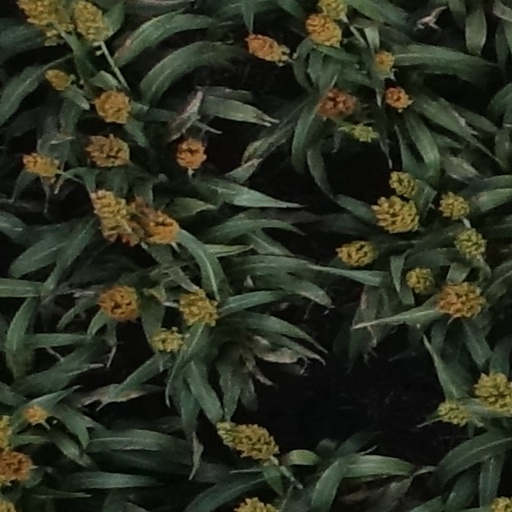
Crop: sorghum